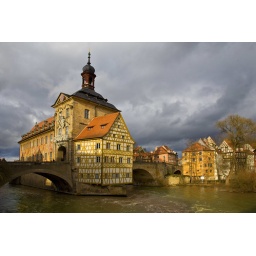
Townhall of Bamberg - bridge over troubled water